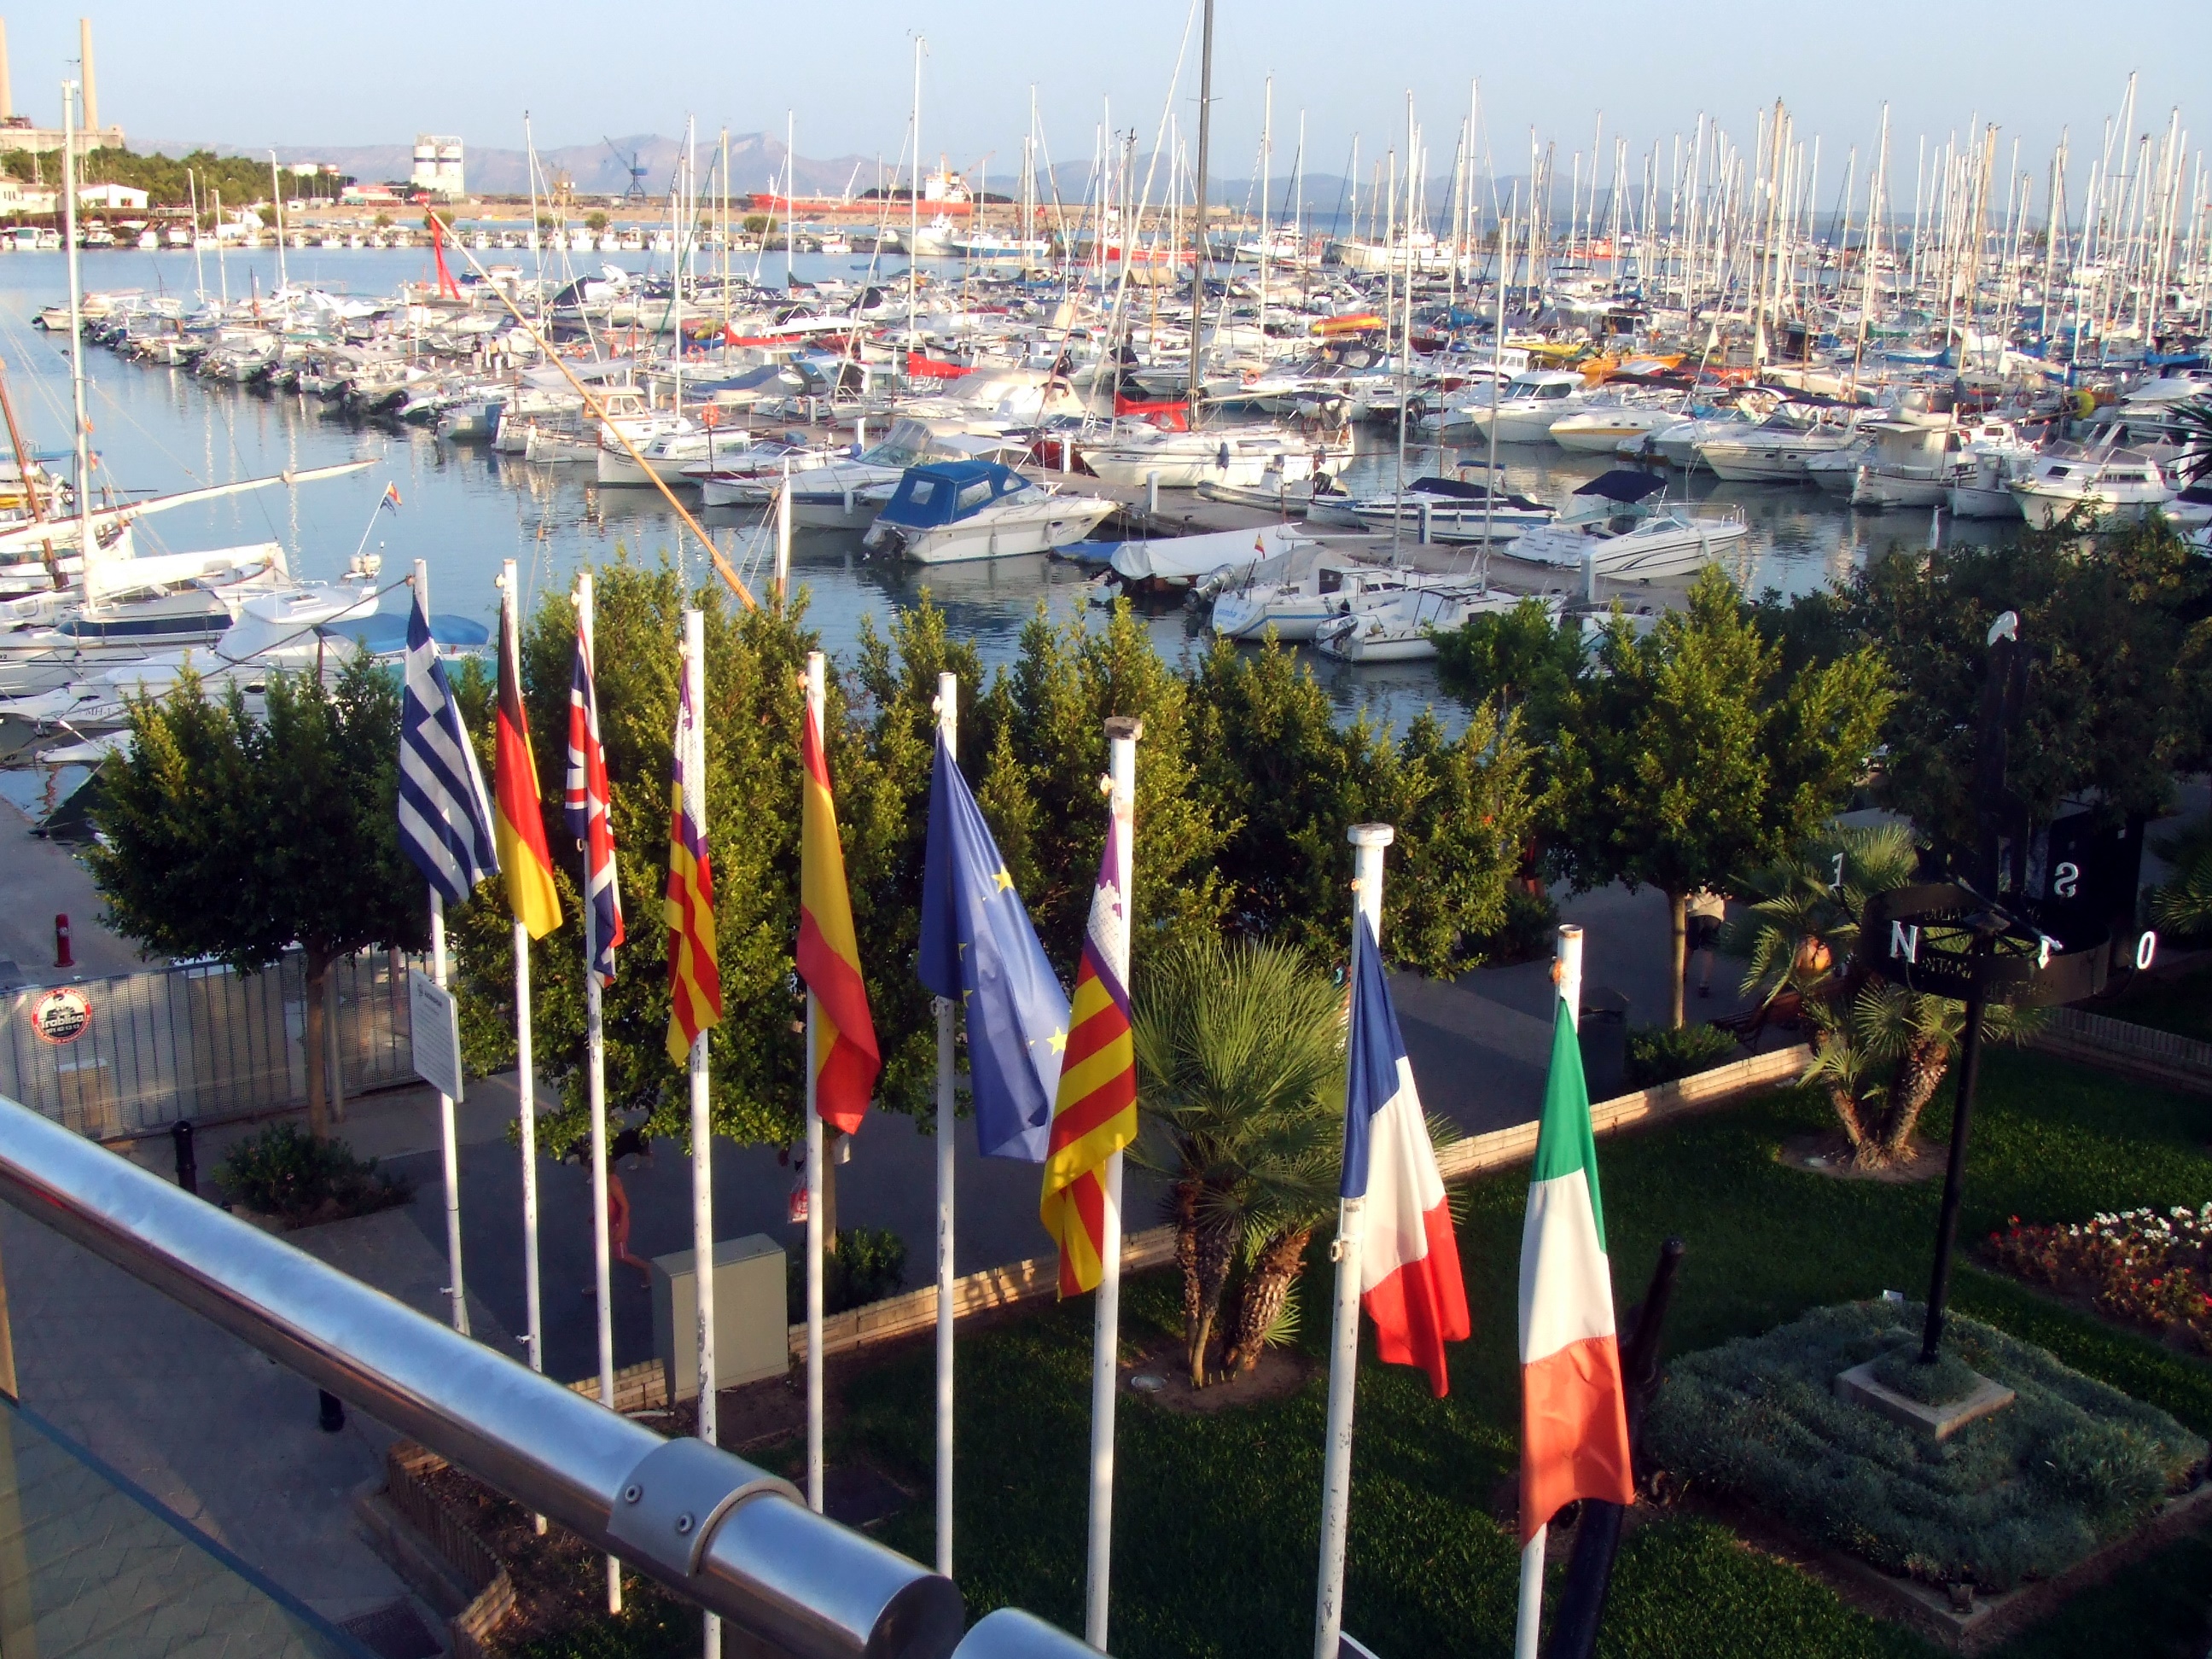
dock, travel, vehicle, marina, boating